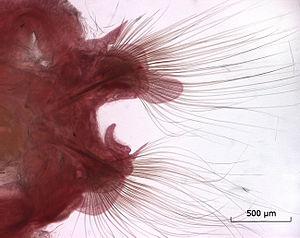
Parapodes (de Nephtys longosetosa capturés en Mer du Nord, dans les eaux de Belgique), avec soies et spicules bien visibles. Ces organes servent à la fois aux déplacements et à la respiration de l'animal, ainsi que d'organe sensoriel
Les parapodes sont des structures propres à la classe des polychètes:
Les polychètes sont une classe de l'embranchement des Annélides. Ils constituent le groupe de vers annélides comportant le plus grand nombre d'espèces, soit plus de 13 000. Ils sont caractérisés par leurs « parapodes » munis de « soies ».